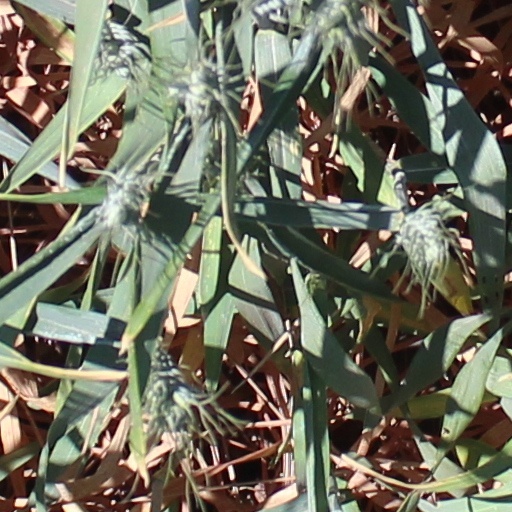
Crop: wheat